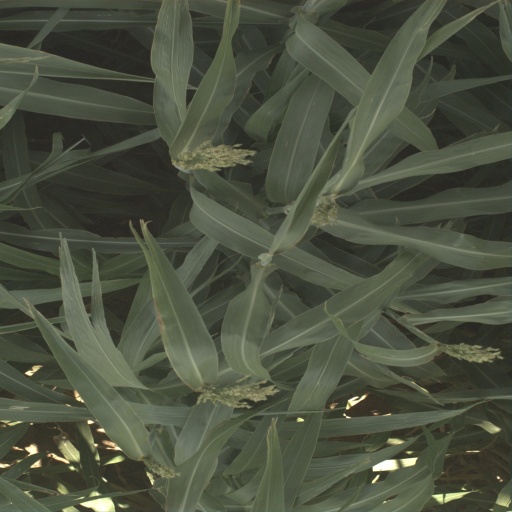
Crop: sorghum